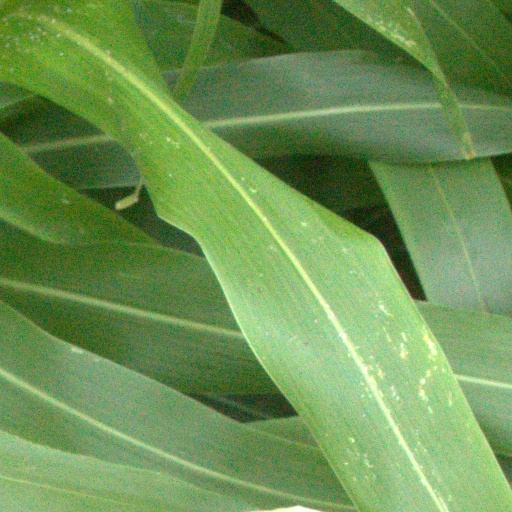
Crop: sorghum